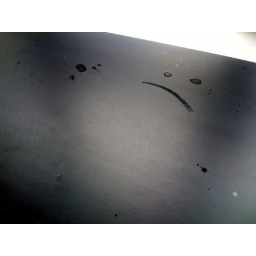
Nasty kitchen table in the office :)